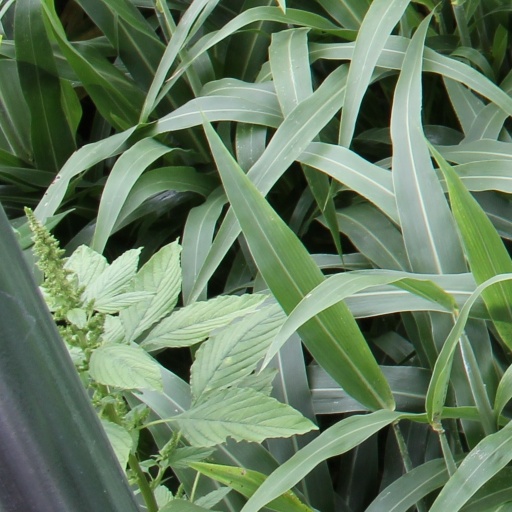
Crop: sorghum